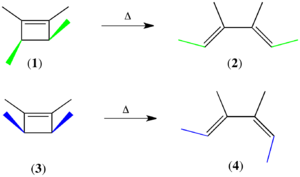
Les règles de Woodward–Hoffmann, d'après Robert Burns Woodward et Roald Hoffmann, sont un ensemble de règles en chimie organique pour prévoir les grandeurs des barrières d'activation aux réactions péricycliques. Ces règles sont basées sur la conservation de la symétrie orbitalaire, et peuvent servir à mieux comprendre les réactions électrocycliques, les cycloadditions, les transpositions sigmatropiques, et les réactions de transfert de groupe. Les réactions sont classées comme permises si la barrière électronique est faible, et comme interdites si la barrière est élevée. Les réactions interdites peuvent avoir lieu quand même, mais elles exigent une énergie d'activation plus importante.